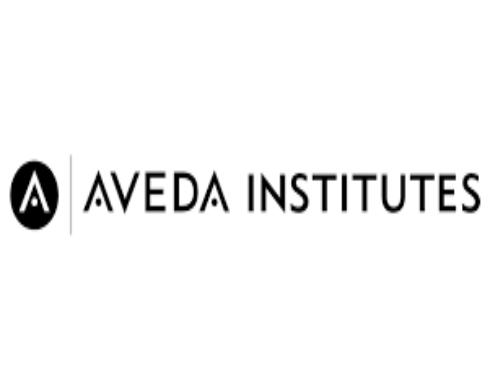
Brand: Aveda
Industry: Necessities